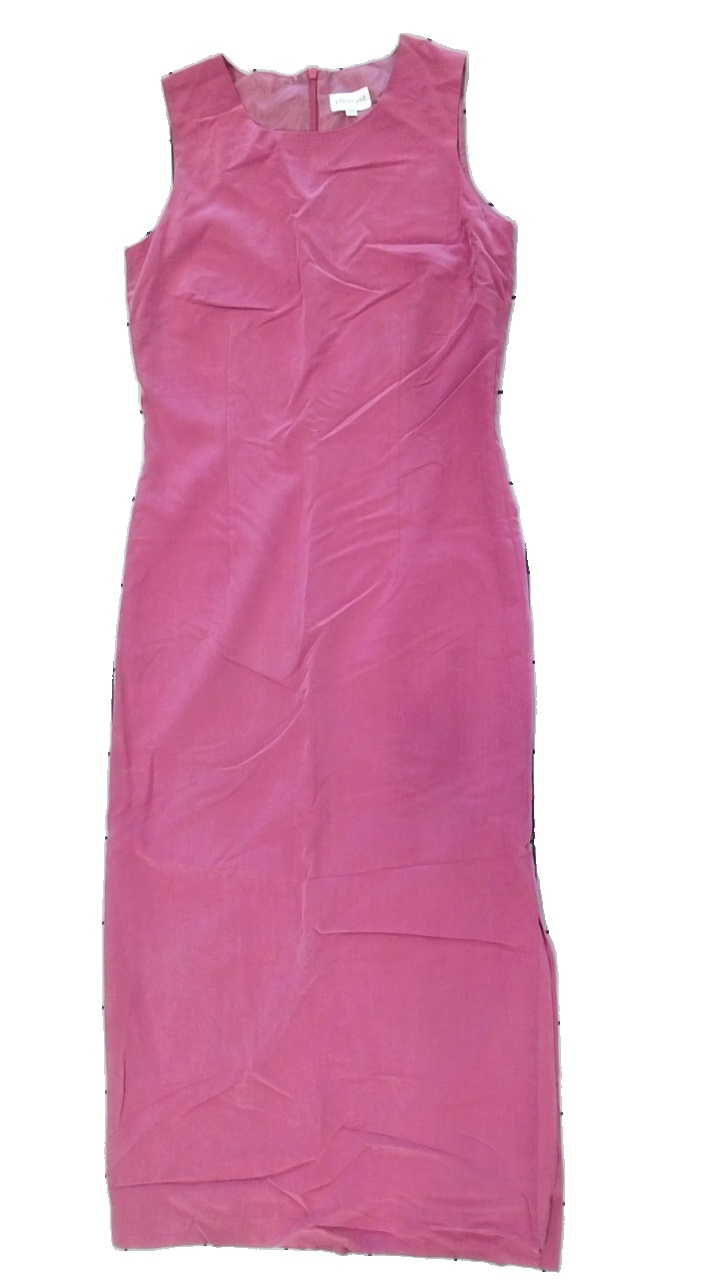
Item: Dress (Ladies)
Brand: Pleasant
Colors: Pink
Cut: Regular
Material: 81% viscose 19% polyester
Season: All
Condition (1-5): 4
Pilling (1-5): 5
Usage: Reuse
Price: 150-250